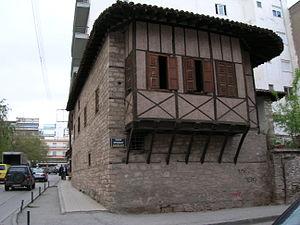
Kozani est une ville de la Grèce du nord, capitale de la Macédoine occidentale. La ville construite à 710 m d'altitude se trouve à 120 km de Thessalonique et 470 km d’Athènes. Elle compte 70420 habitants en 2011. Le nom, probablement d'origine slavonne